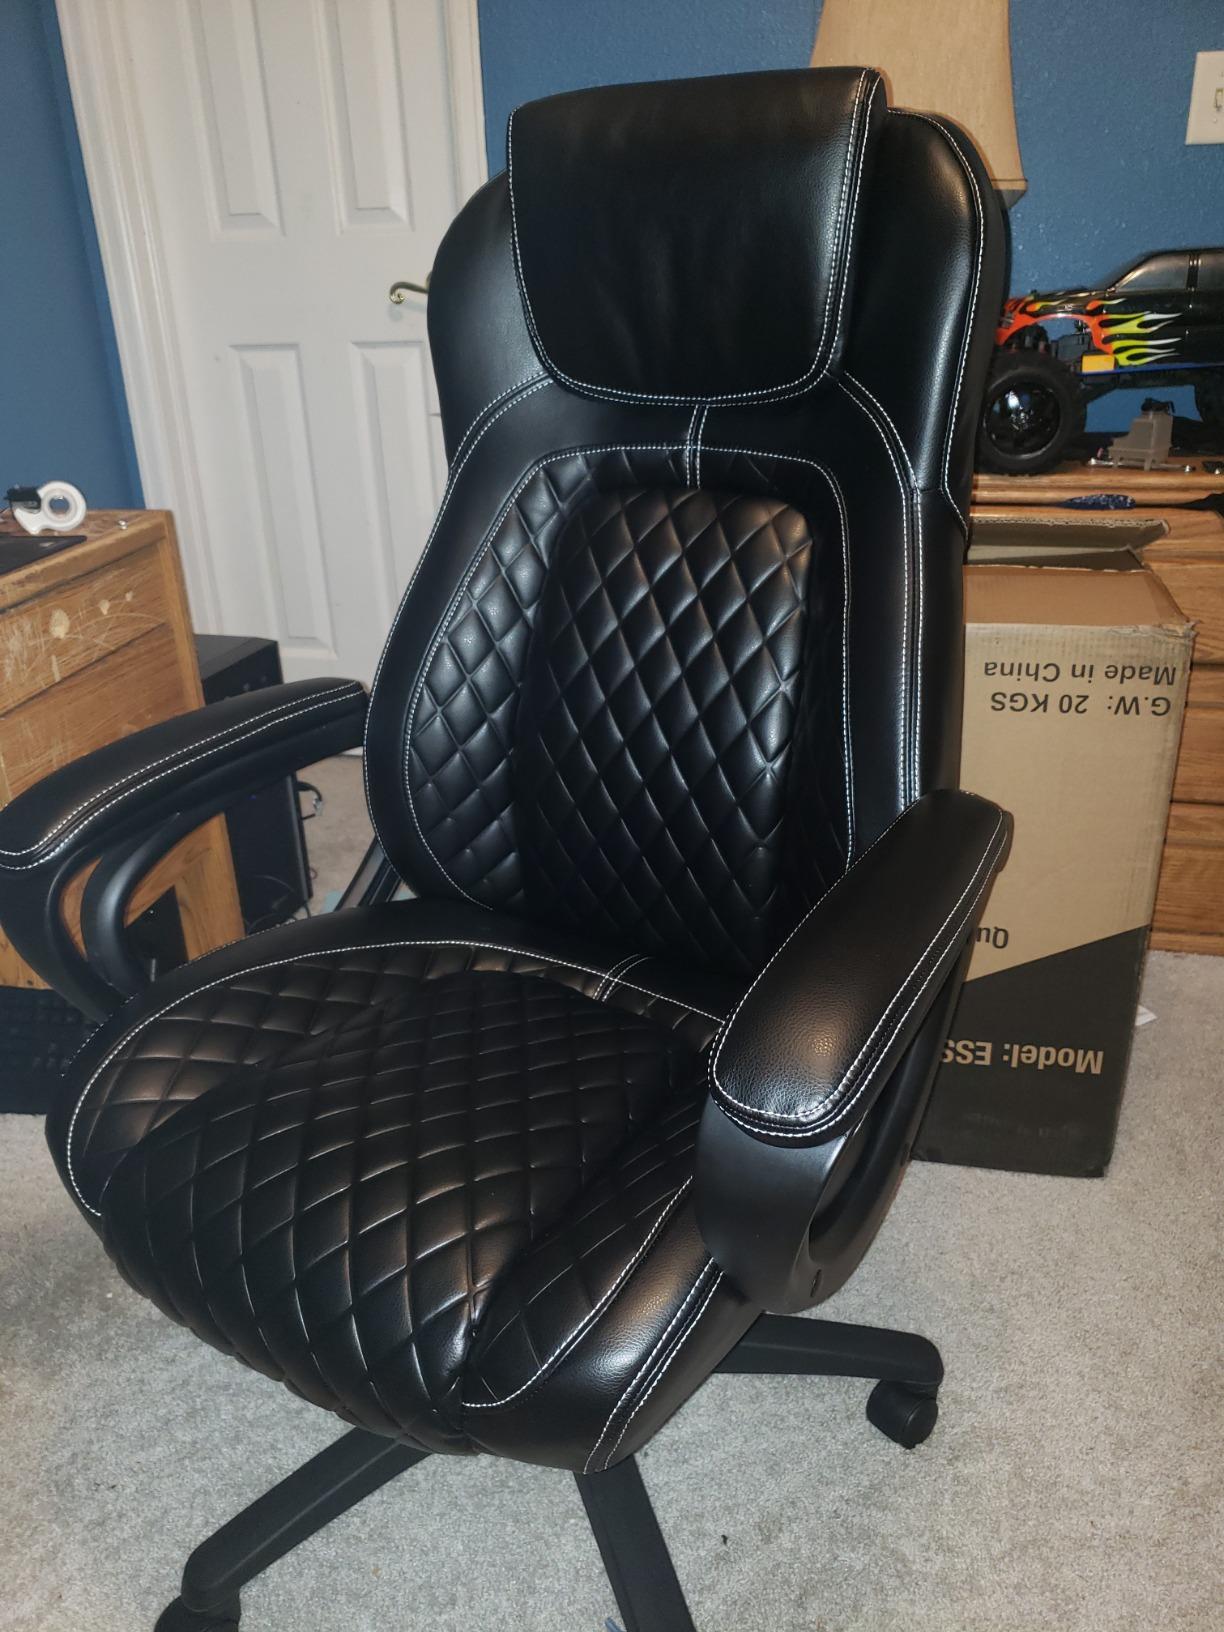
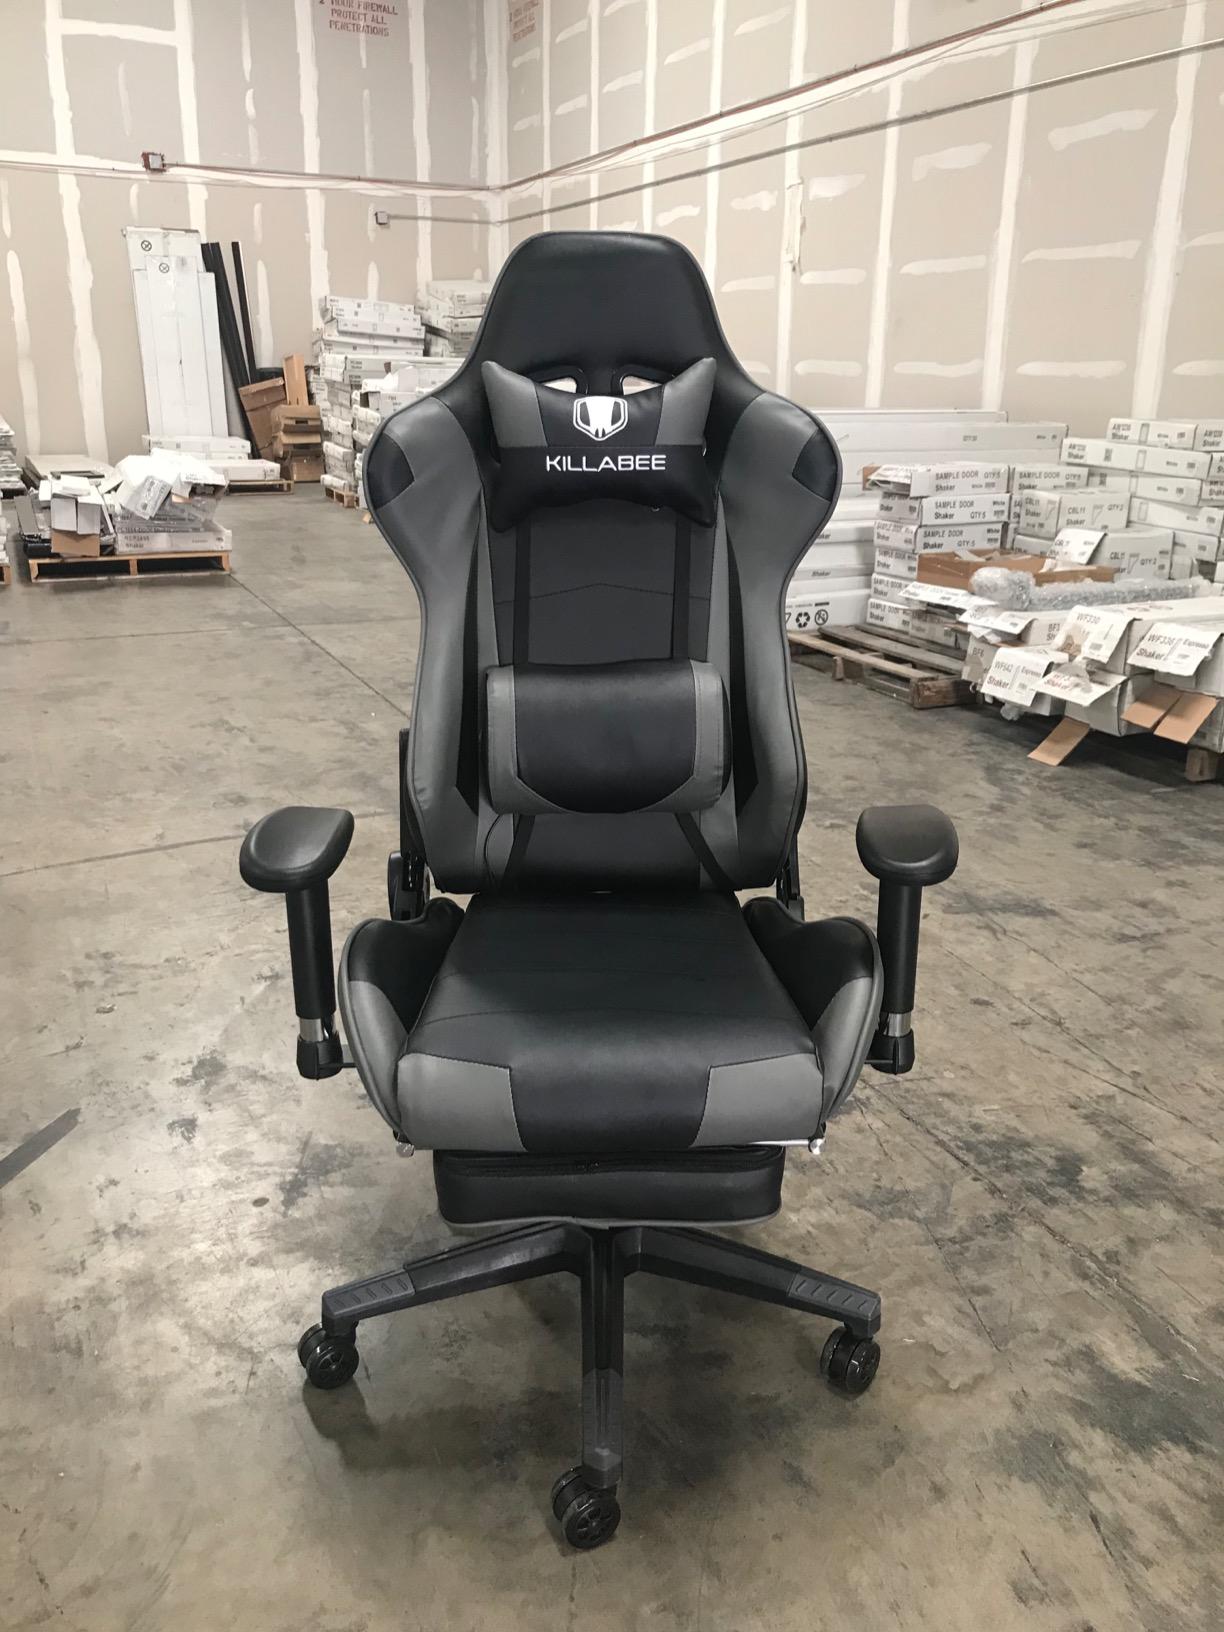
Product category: items_chair
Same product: no